Andrzej Rudy

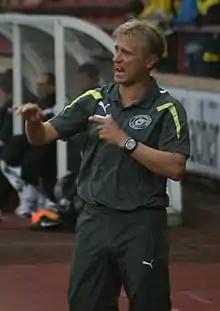

Andrzej Rudy (born 15 October 1965) is a Polish former professional footballer who played as a midfielder.